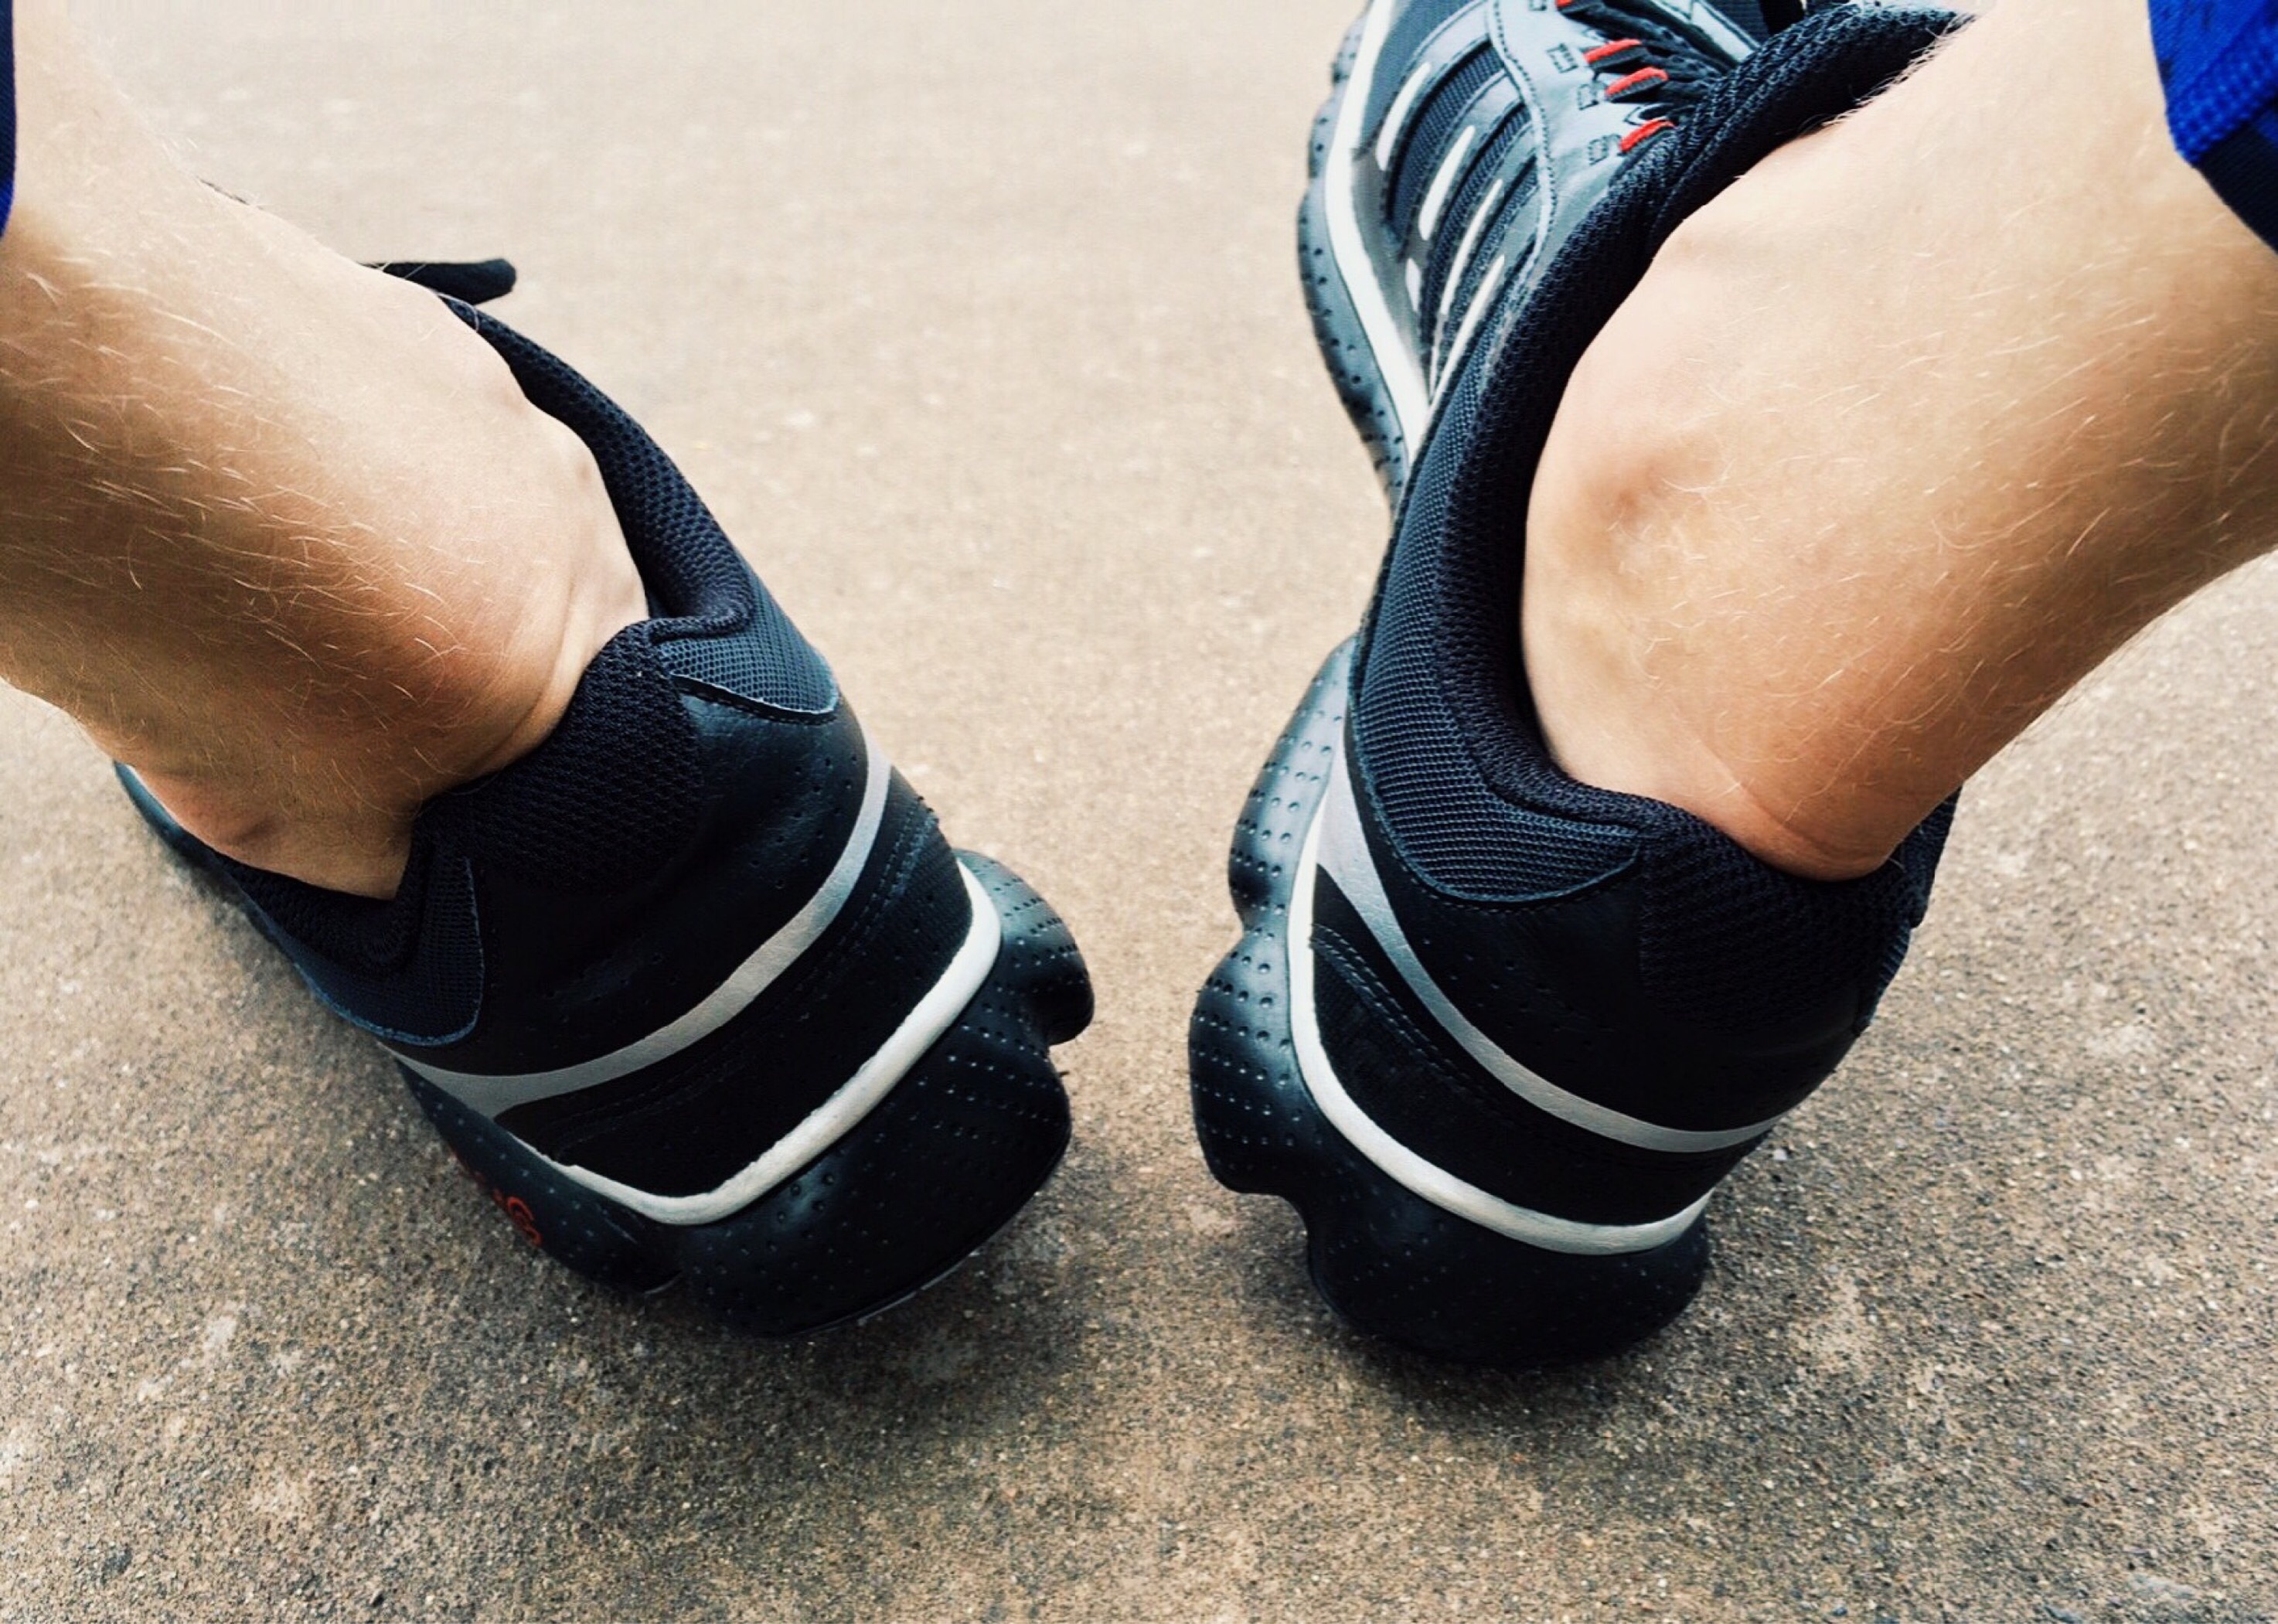
hand, shoe, white, sport, feet, run, train, leg, gear, training, blue, runner, exercise, black, arm, fitness, workout, human body, shoes, sneakers, footwear, athlete